Orden Ogan

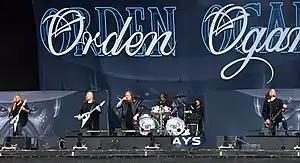
Orden Ogan performing in 2022

Orden Ogan is a German power metal band with folk metal elements. The band was formed in 1996 by Sebastian Grütling (drums) and Sebastian Levermann (lead vocals and guitar). They currently have three demos and seven studio albums and are signed with Reigning Phoenix Music. Prior to 2024, the band was signed with AFM Records.